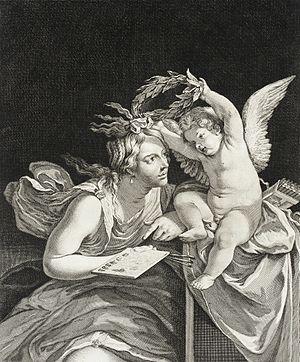
Theodor Matham et un peintre et graveur néerlandais.